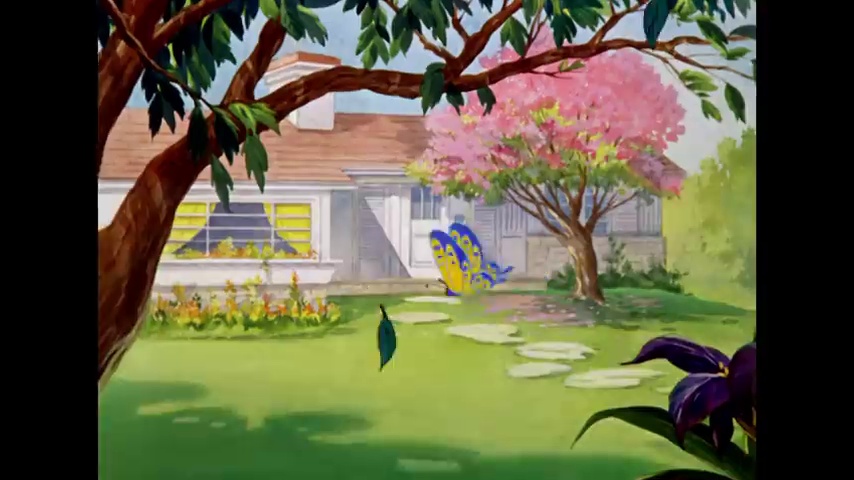
Portrait style: Cartoon Portrait